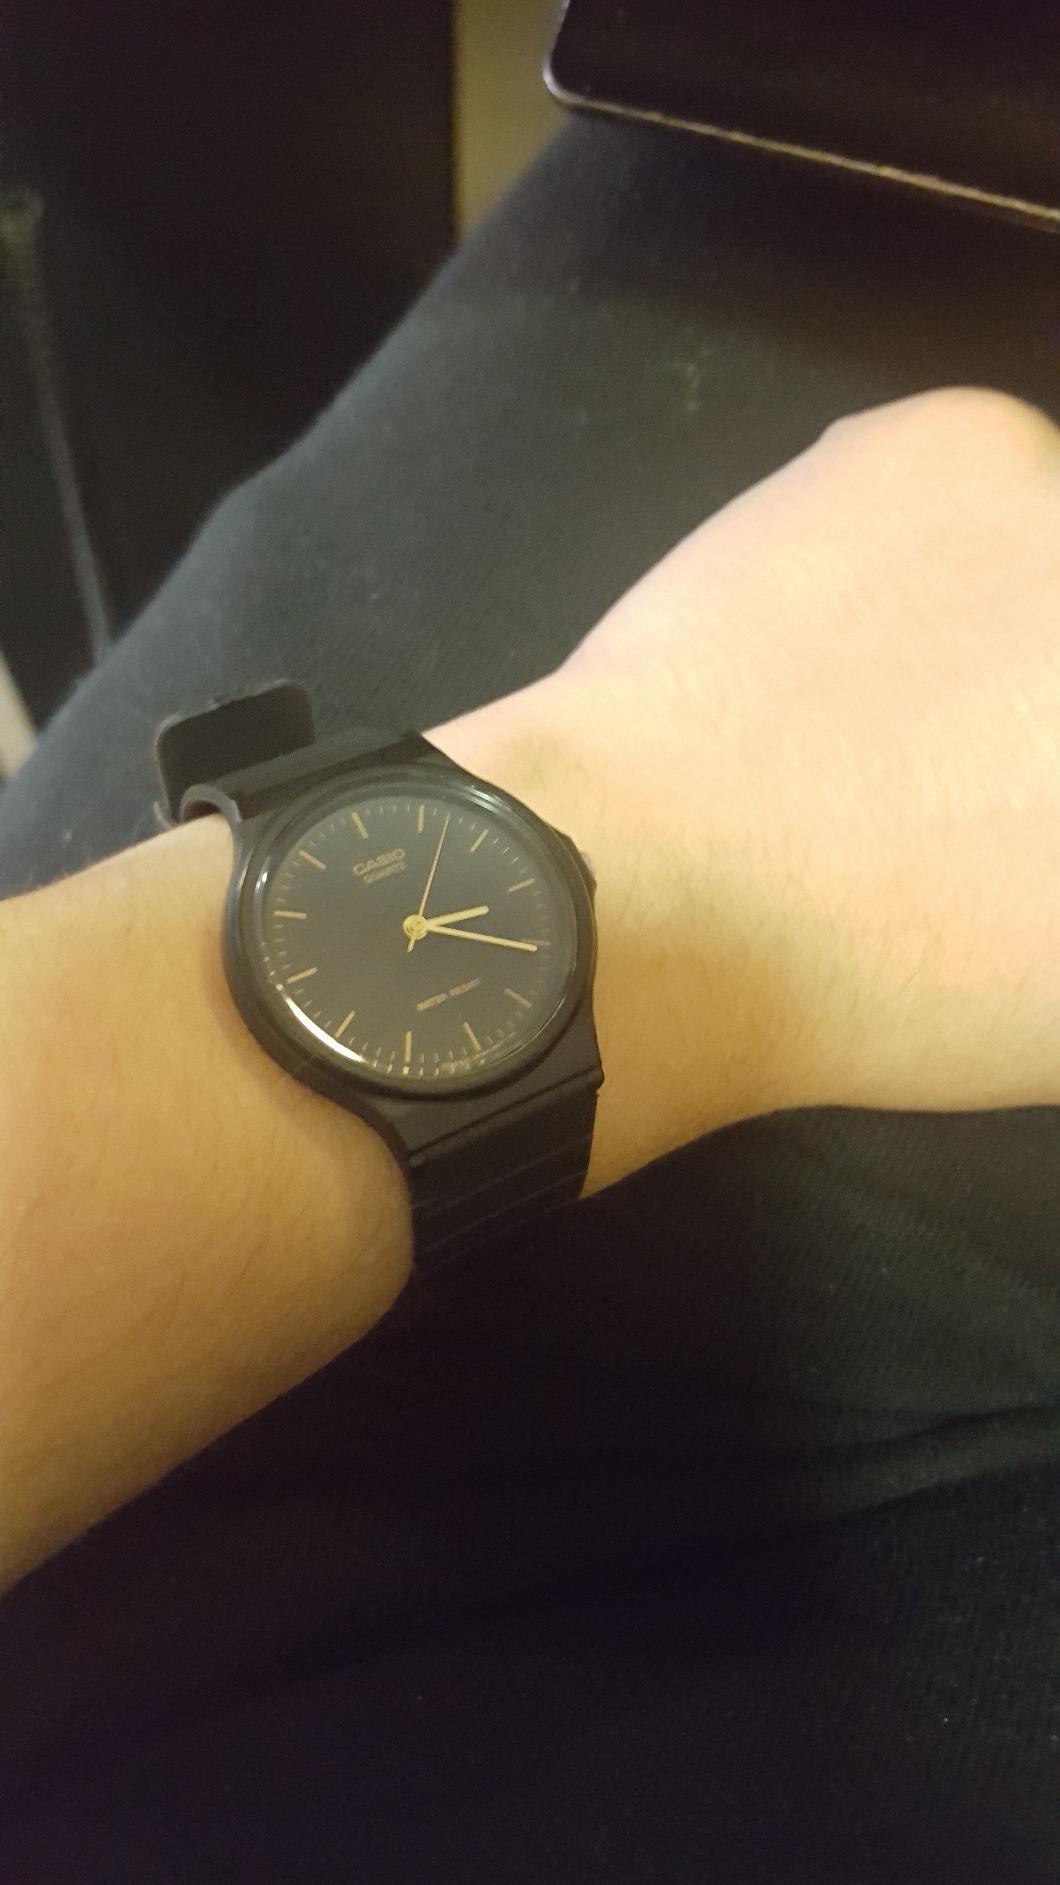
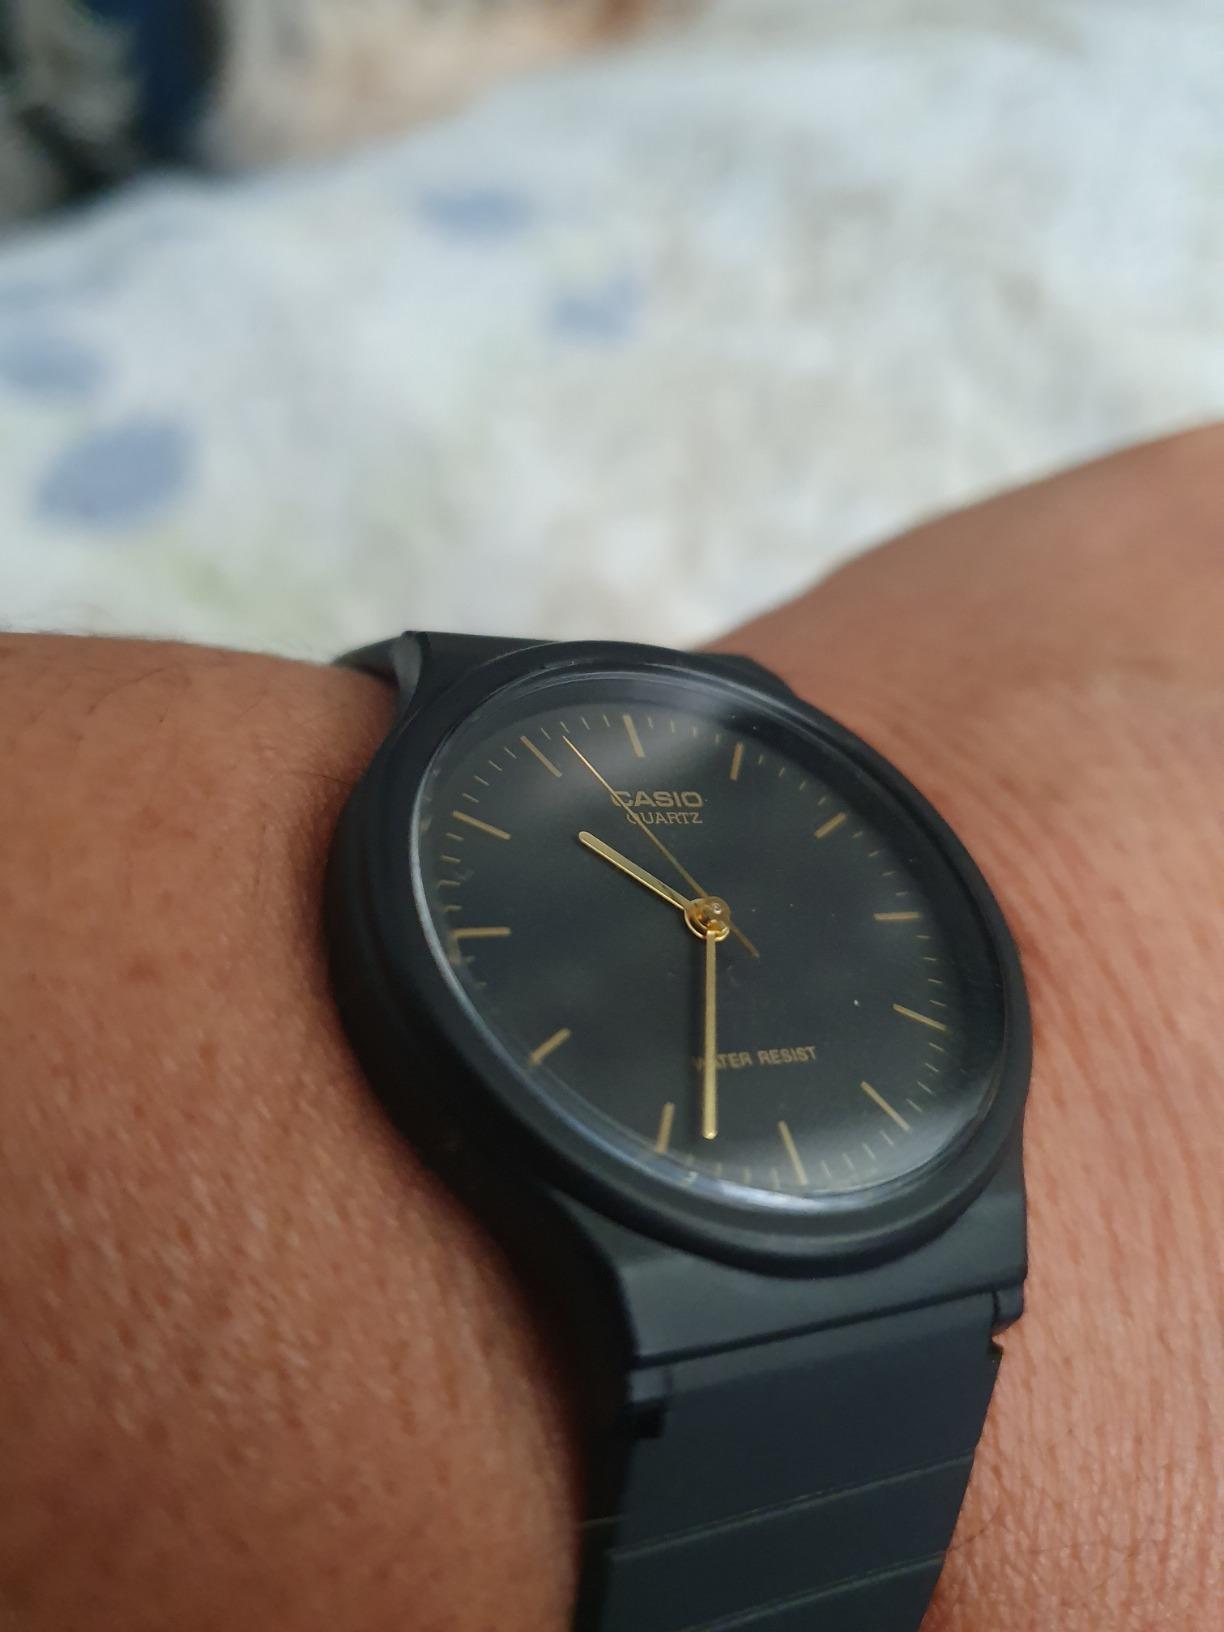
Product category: accessories_watch
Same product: yes